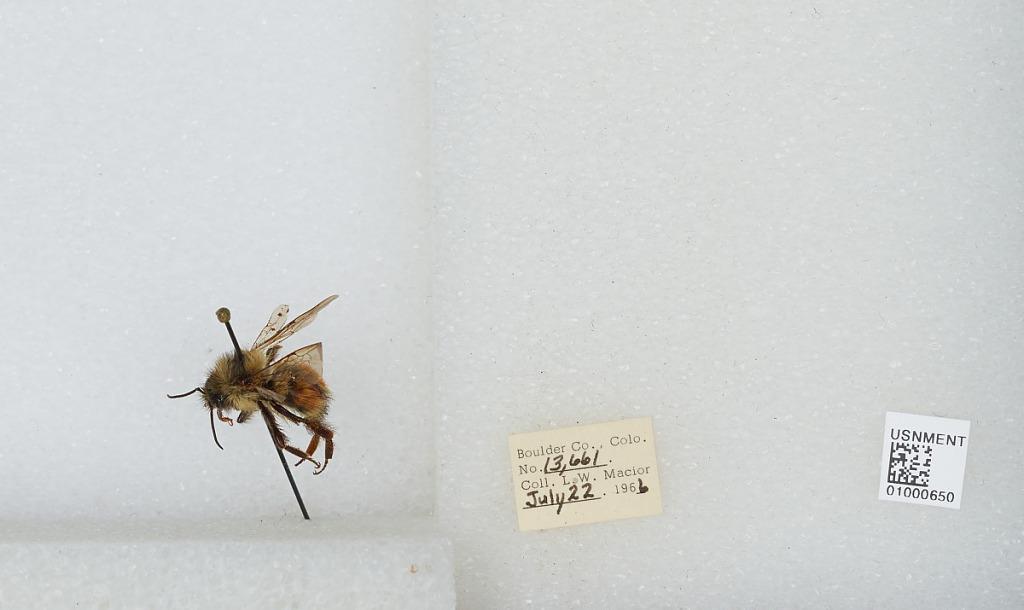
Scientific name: Bombus (Pyrobombus) melanopygus Nylander
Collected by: L. Macior
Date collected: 1966-7-22
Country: United States
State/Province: Colorado
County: Boulder
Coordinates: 40.015, -105.27